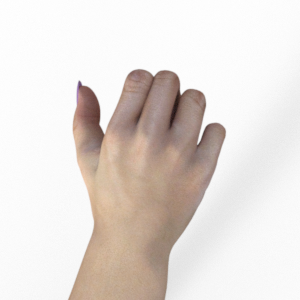
Label: rock